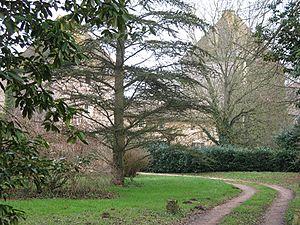
Le château de Buffières est situé sur la commune de Montbellet en Saône-et-Loire, sur une petite éminence.